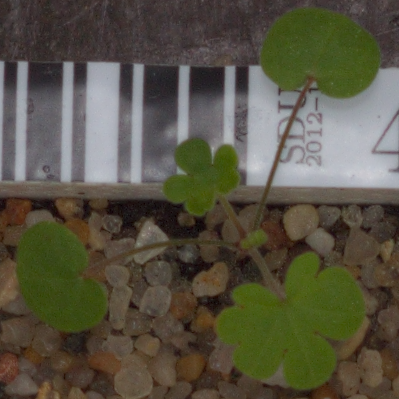
Label: smallflowered_cranesbill